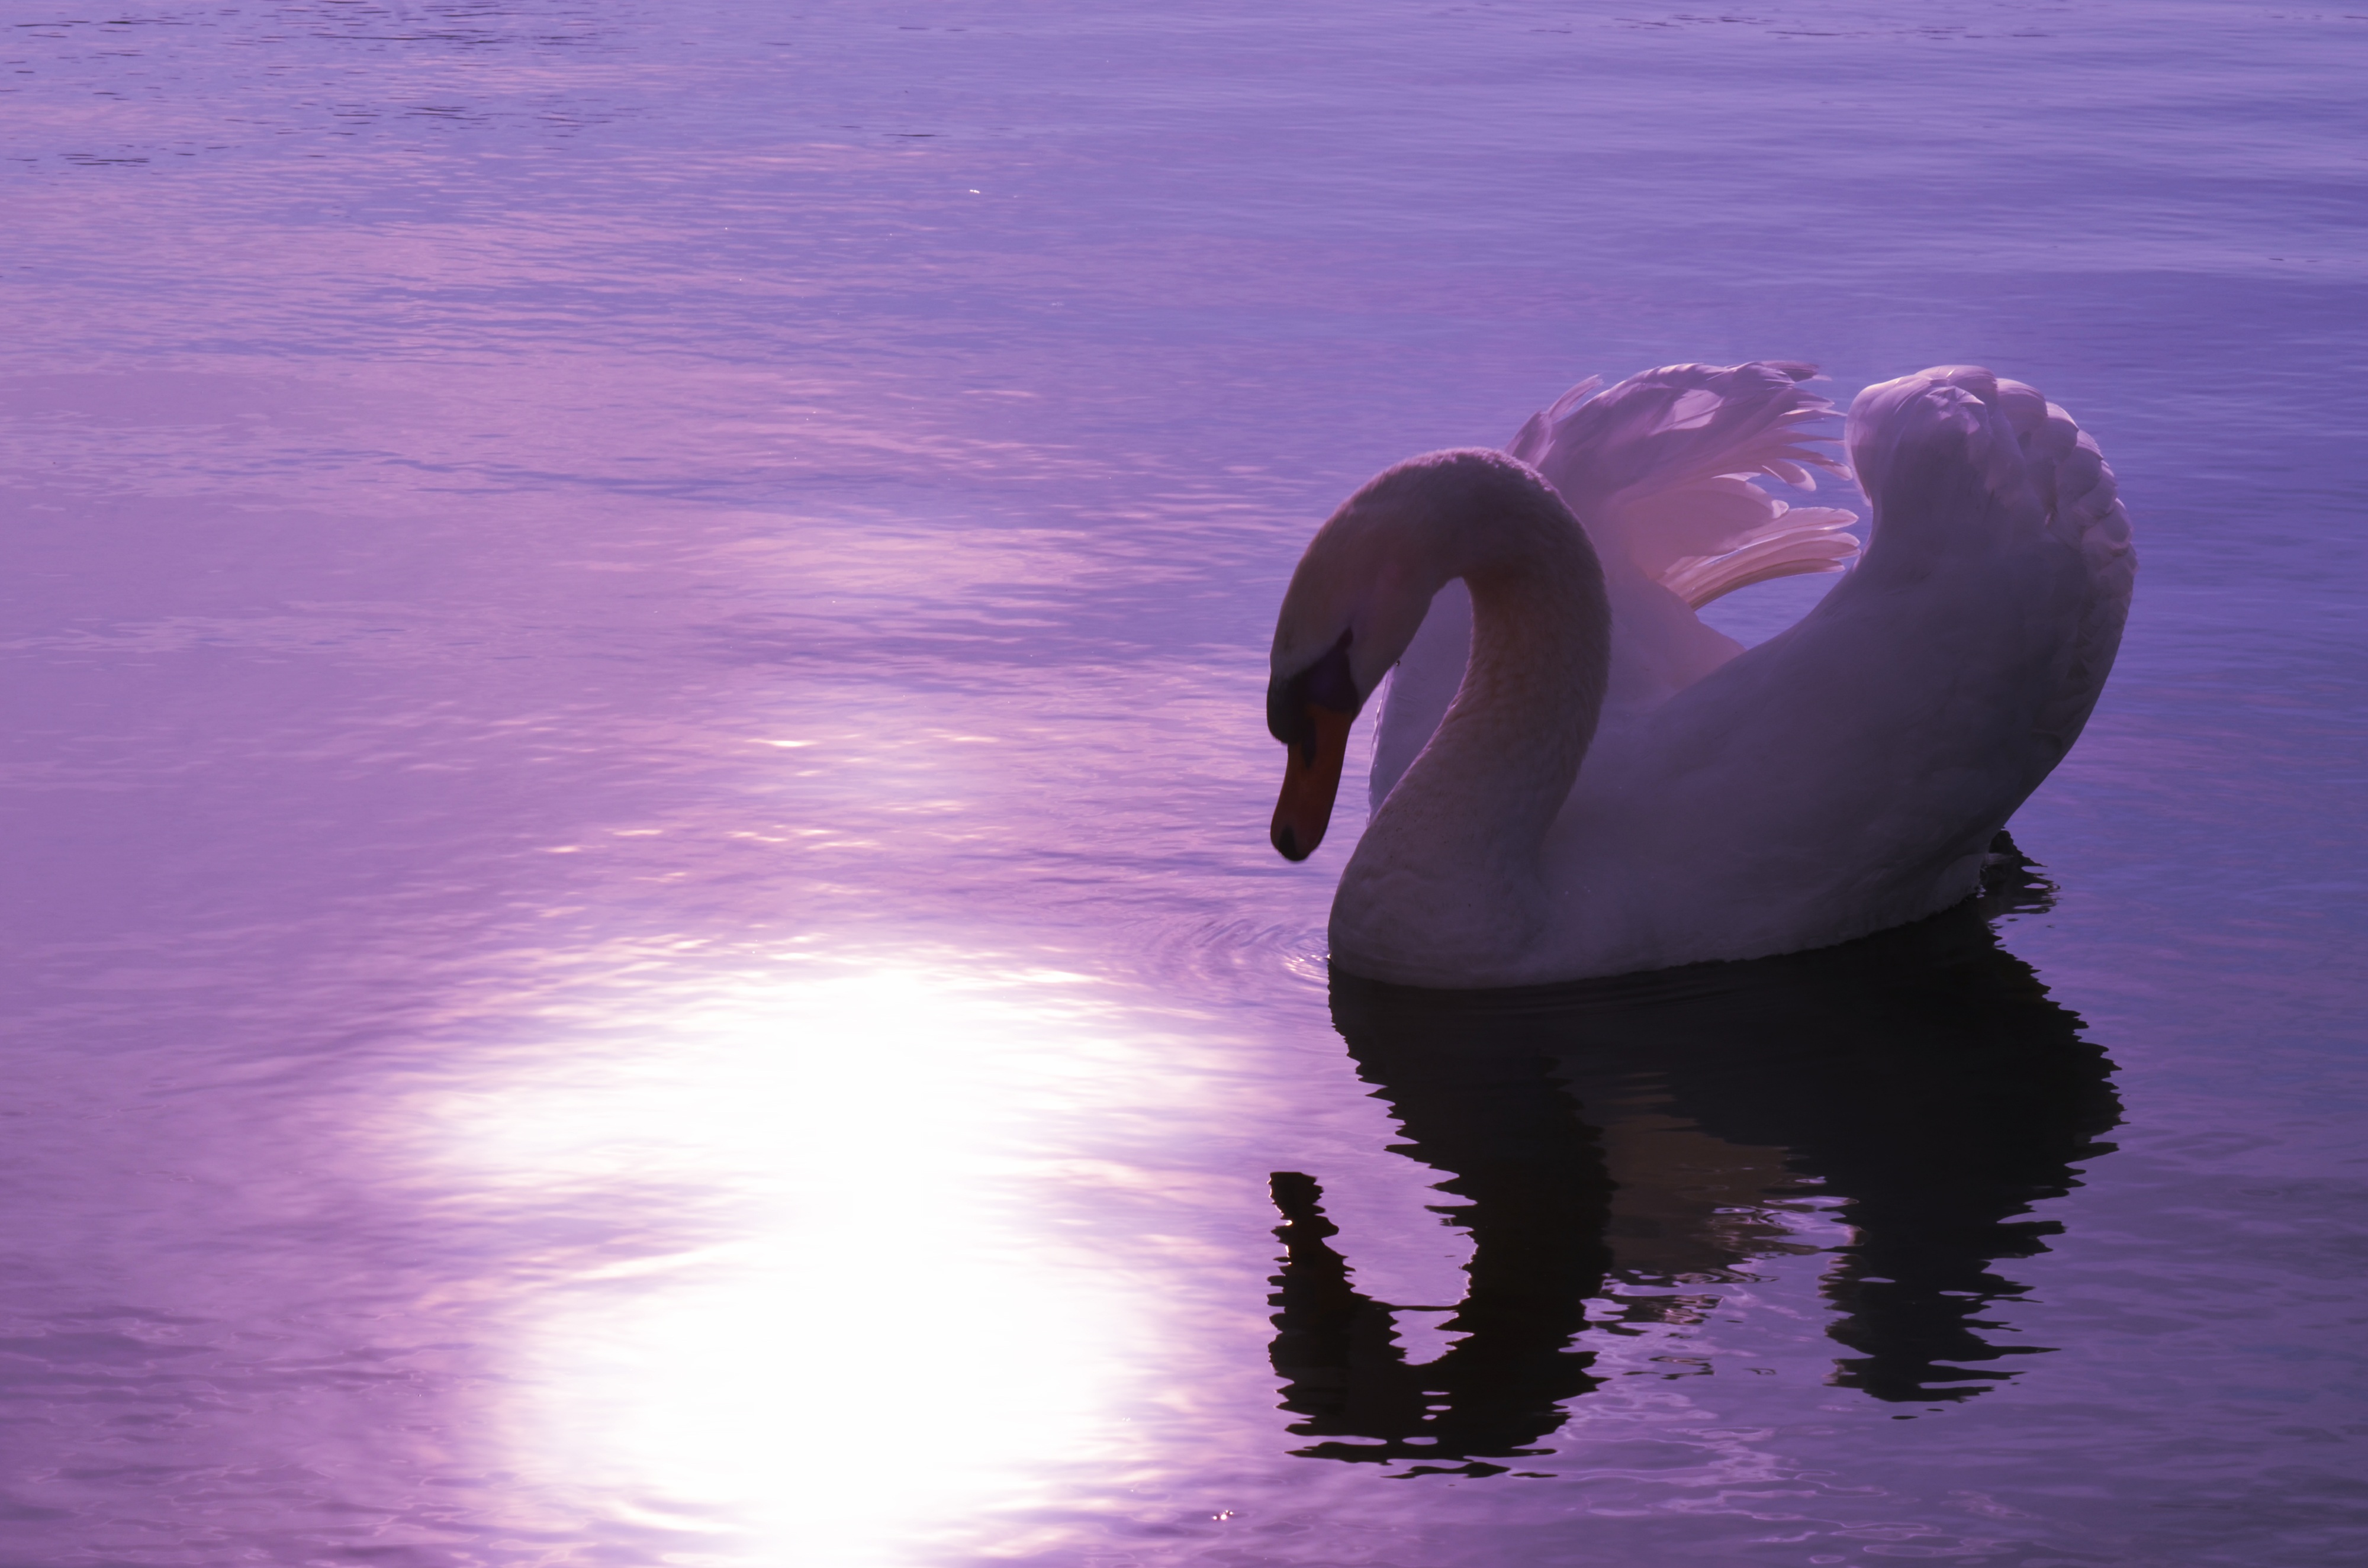
sea, water, nature, bird, wing, sunset, lake, animal, pond, reflection, beak, peaceful, calm, blue, majestic, swan, feathers, violet, vertebrate, waterfowl, water bird, based, ducks geese and swans